Answer in natural language. Considering the relative positions, where is dark red upholstered chair with wooden legs (highlighted by a red box) with respect to blue rectangle wall decor (highlighted by a green box)? Choose between the following options: left or right
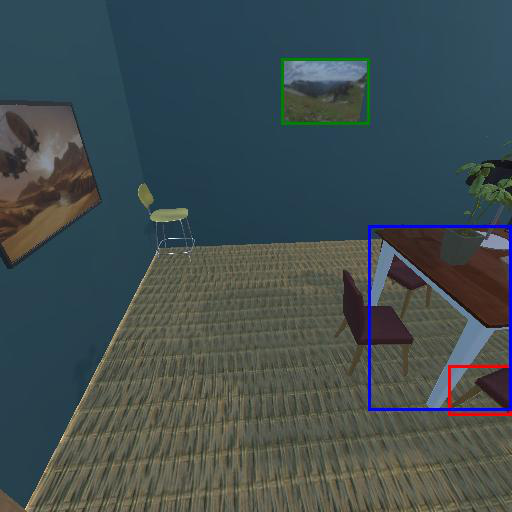
<answer>right</answer>